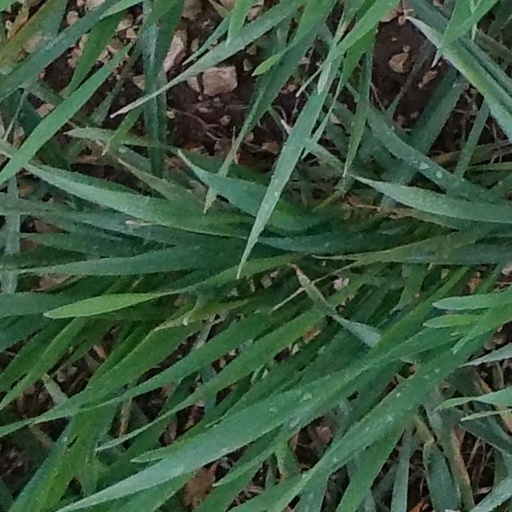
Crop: wheat